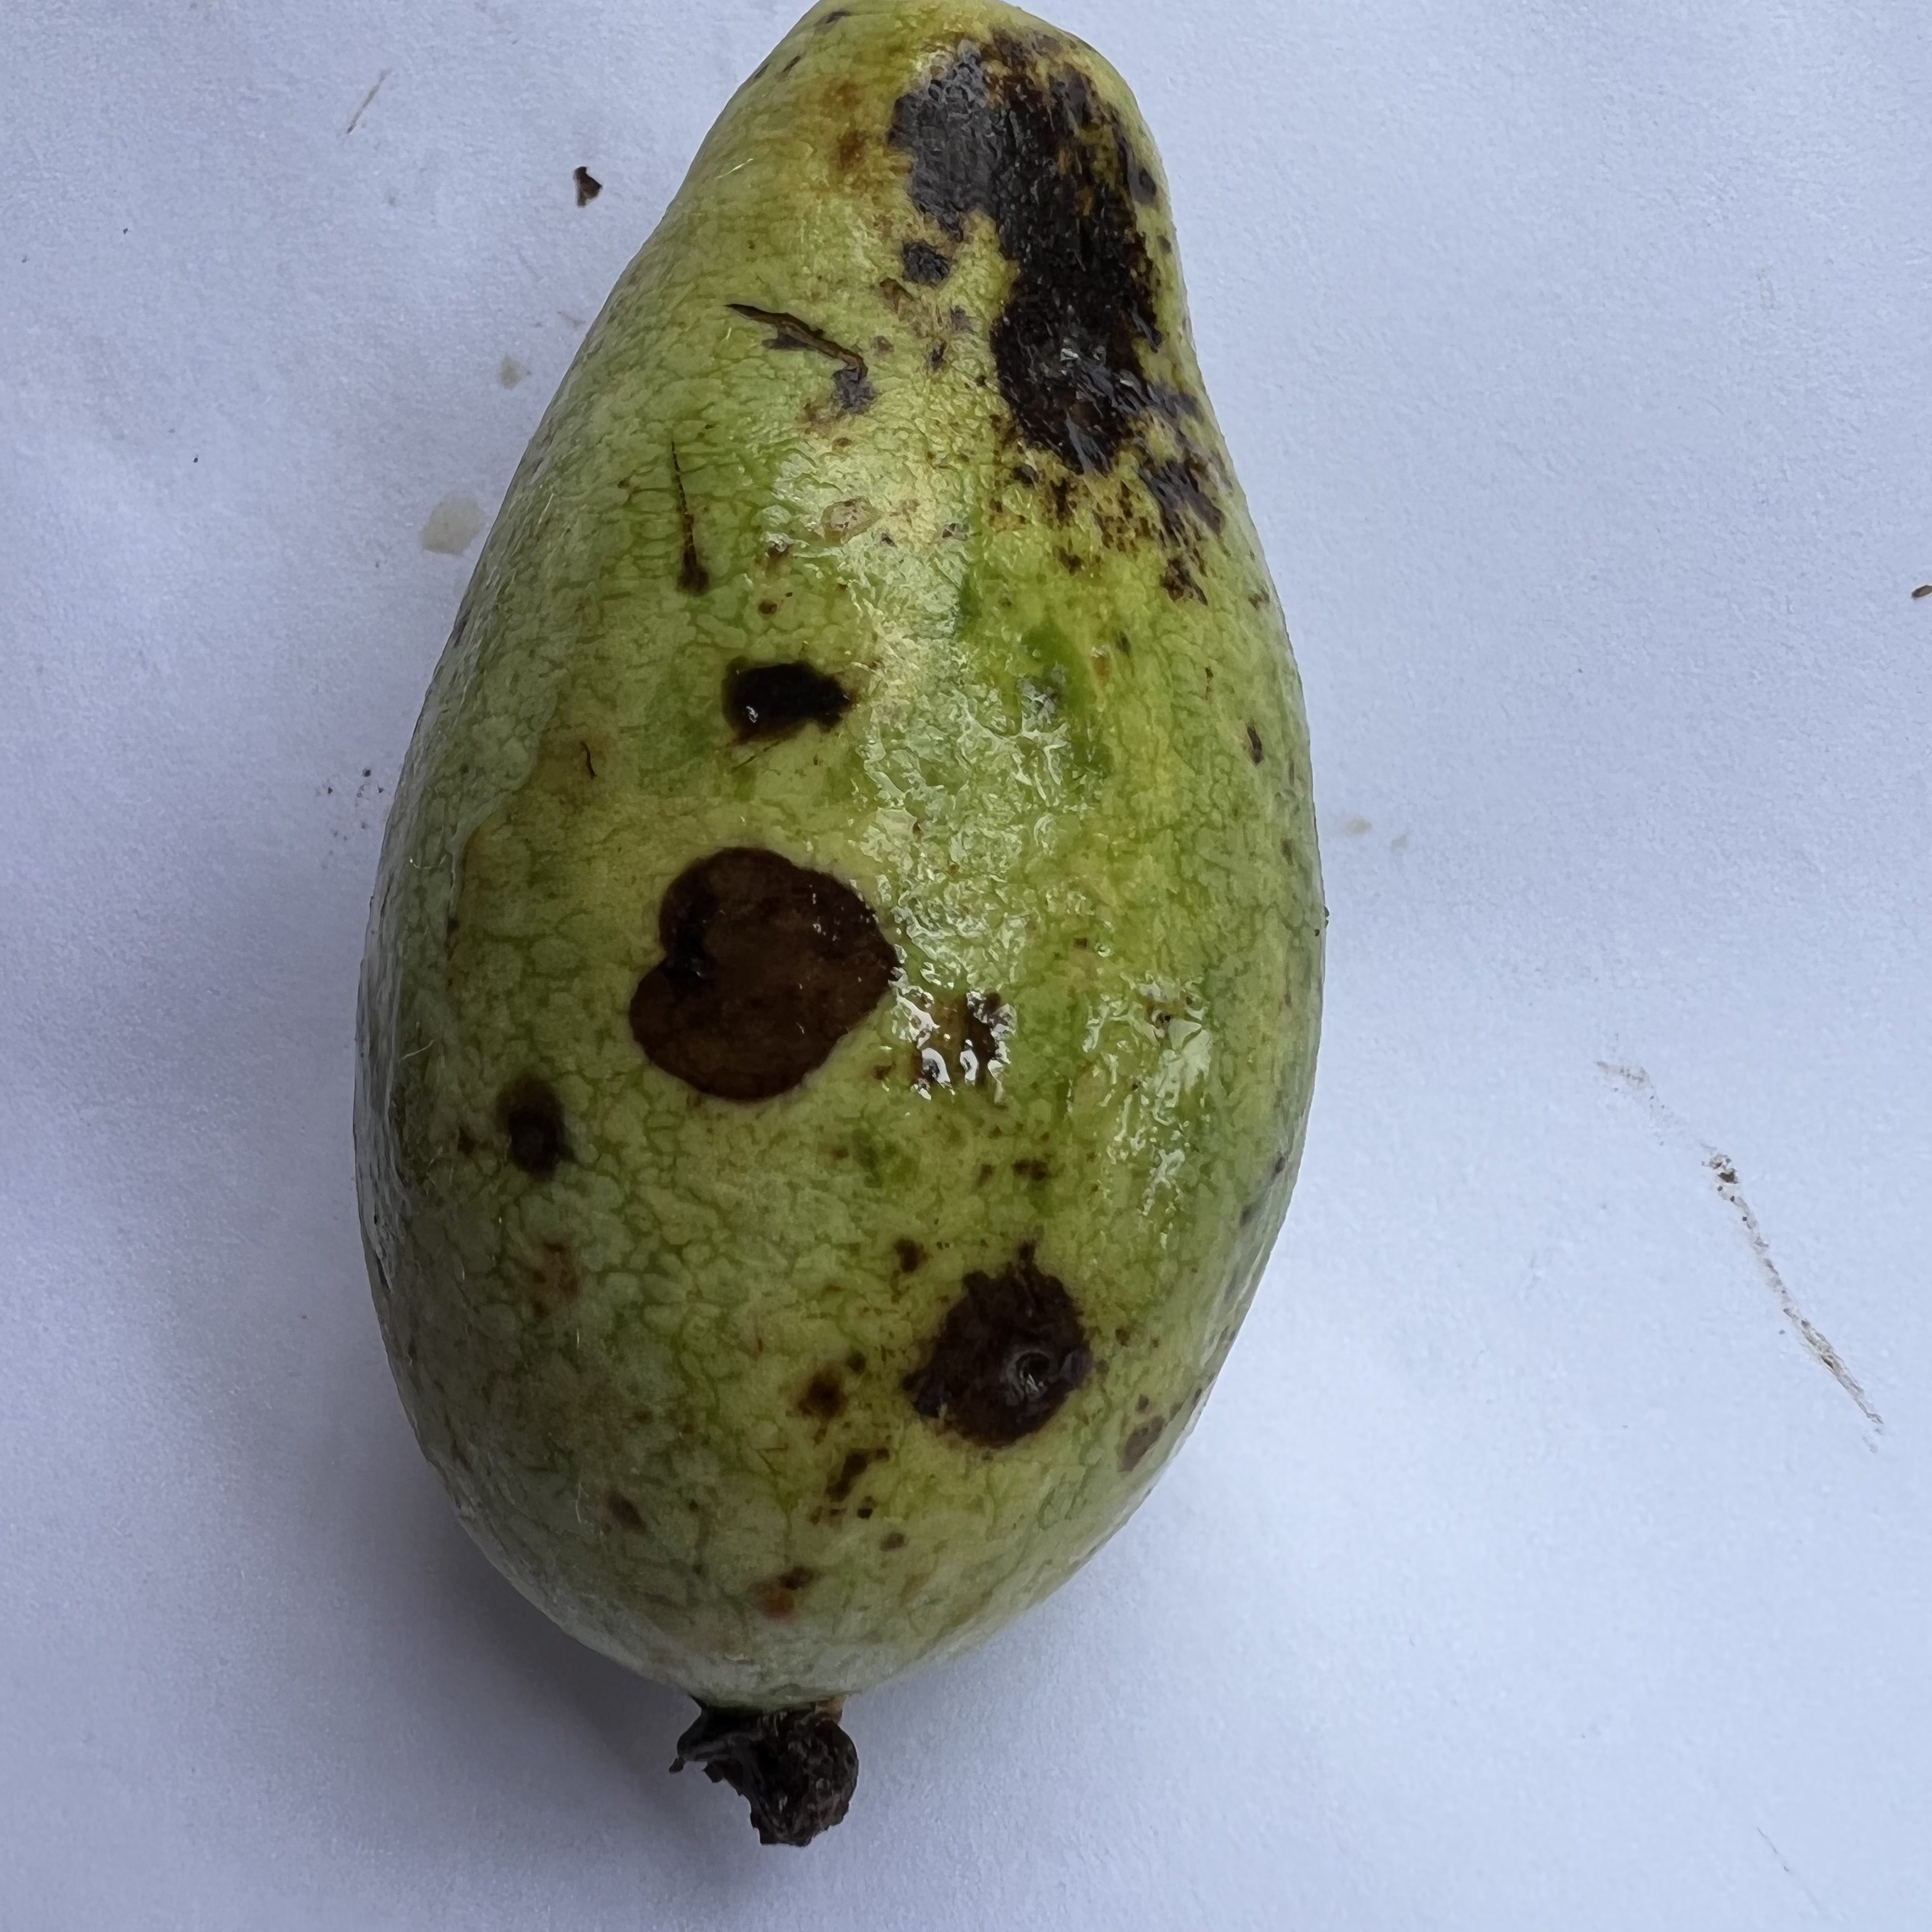
Label: Anthracnose